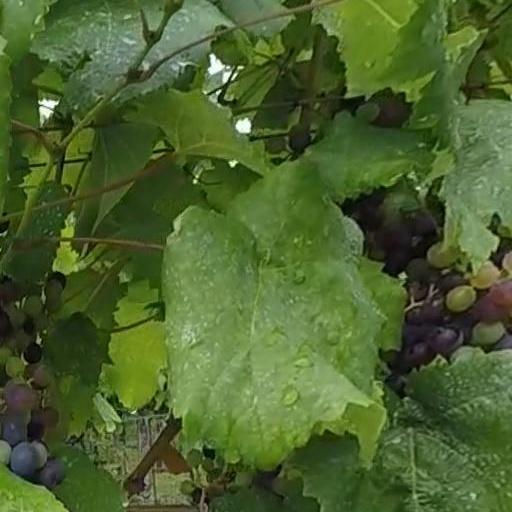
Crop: grape